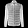
Label: Coat